Jeppestown Reformed Church

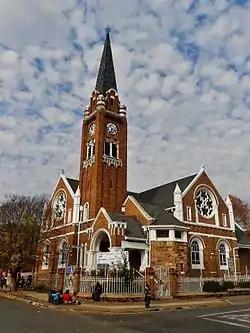

The Jeppestown Reformed Church was a congregation of the Dutch Reformed Church in the east of Johannesburg that separated from the mother congregation on Thursday, 8 July 1897, the same day as the Johannesburg East Reformed Church. It was partly (together with Johannesburg-East) the Turffontein Reformed Church (1906), from which all the congregations in the south of the city eventually directly or indirectly arose, and the mother congregation of all three congregations in the east of Johannesburg, namely Malvern, Bezuidenhout Valley and Belgravia. Jeppestown merged with Malvern on 1 November 1992 to form the congregation Kensington.